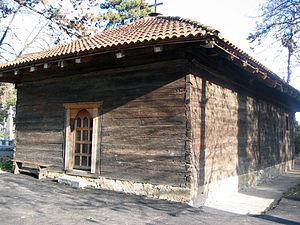
L'église en bois Saint-Élie de Smederevska Palanka est une église orthodoxe serbe située à Smederevska Palanka et dans le district de Podunavlje en Serbie. Elle est inscrite sur la liste des monuments culturels de grande importance de la République de Serbie.
Les monuments culturels de grande importance sont les monuments de Serbie qui, par leur valeur, bénéficient d'un haut degré de protection.
Smederevska Palanka est une ville et une municipalité de Serbie situées dans le district de Podunavlje. Au recensement de 2011, la ville comptait 23 152 habitants et la municipalité dont elle est le centre 50 078 habitants.